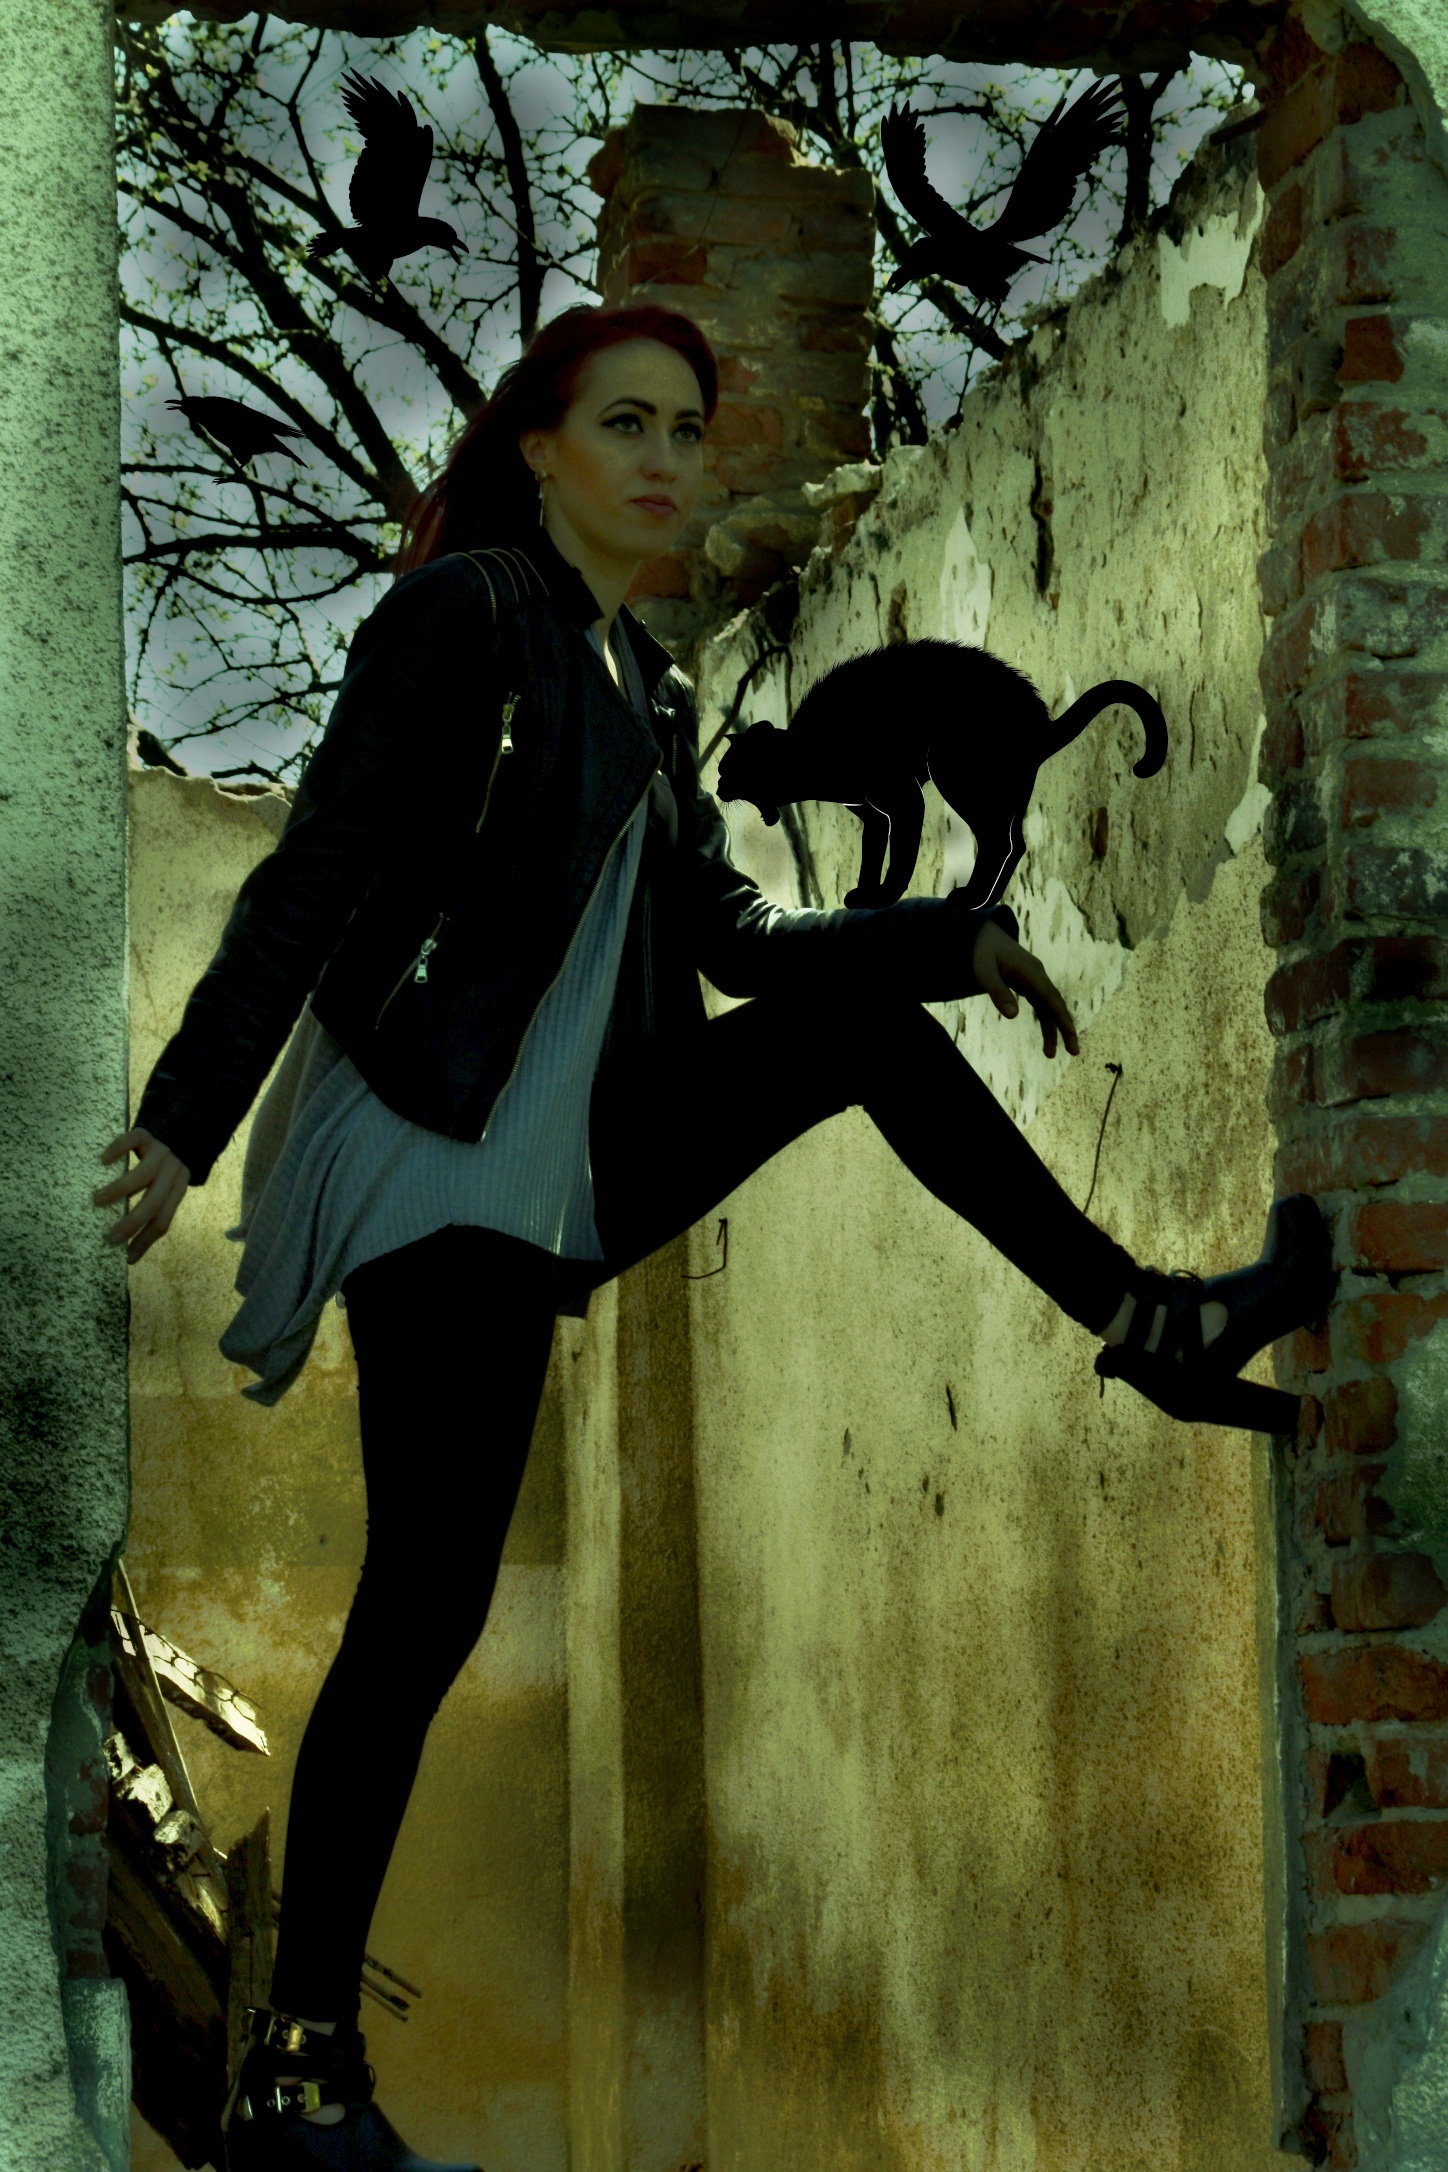
girl, cat, black, art, illustration, image, magic, album cover